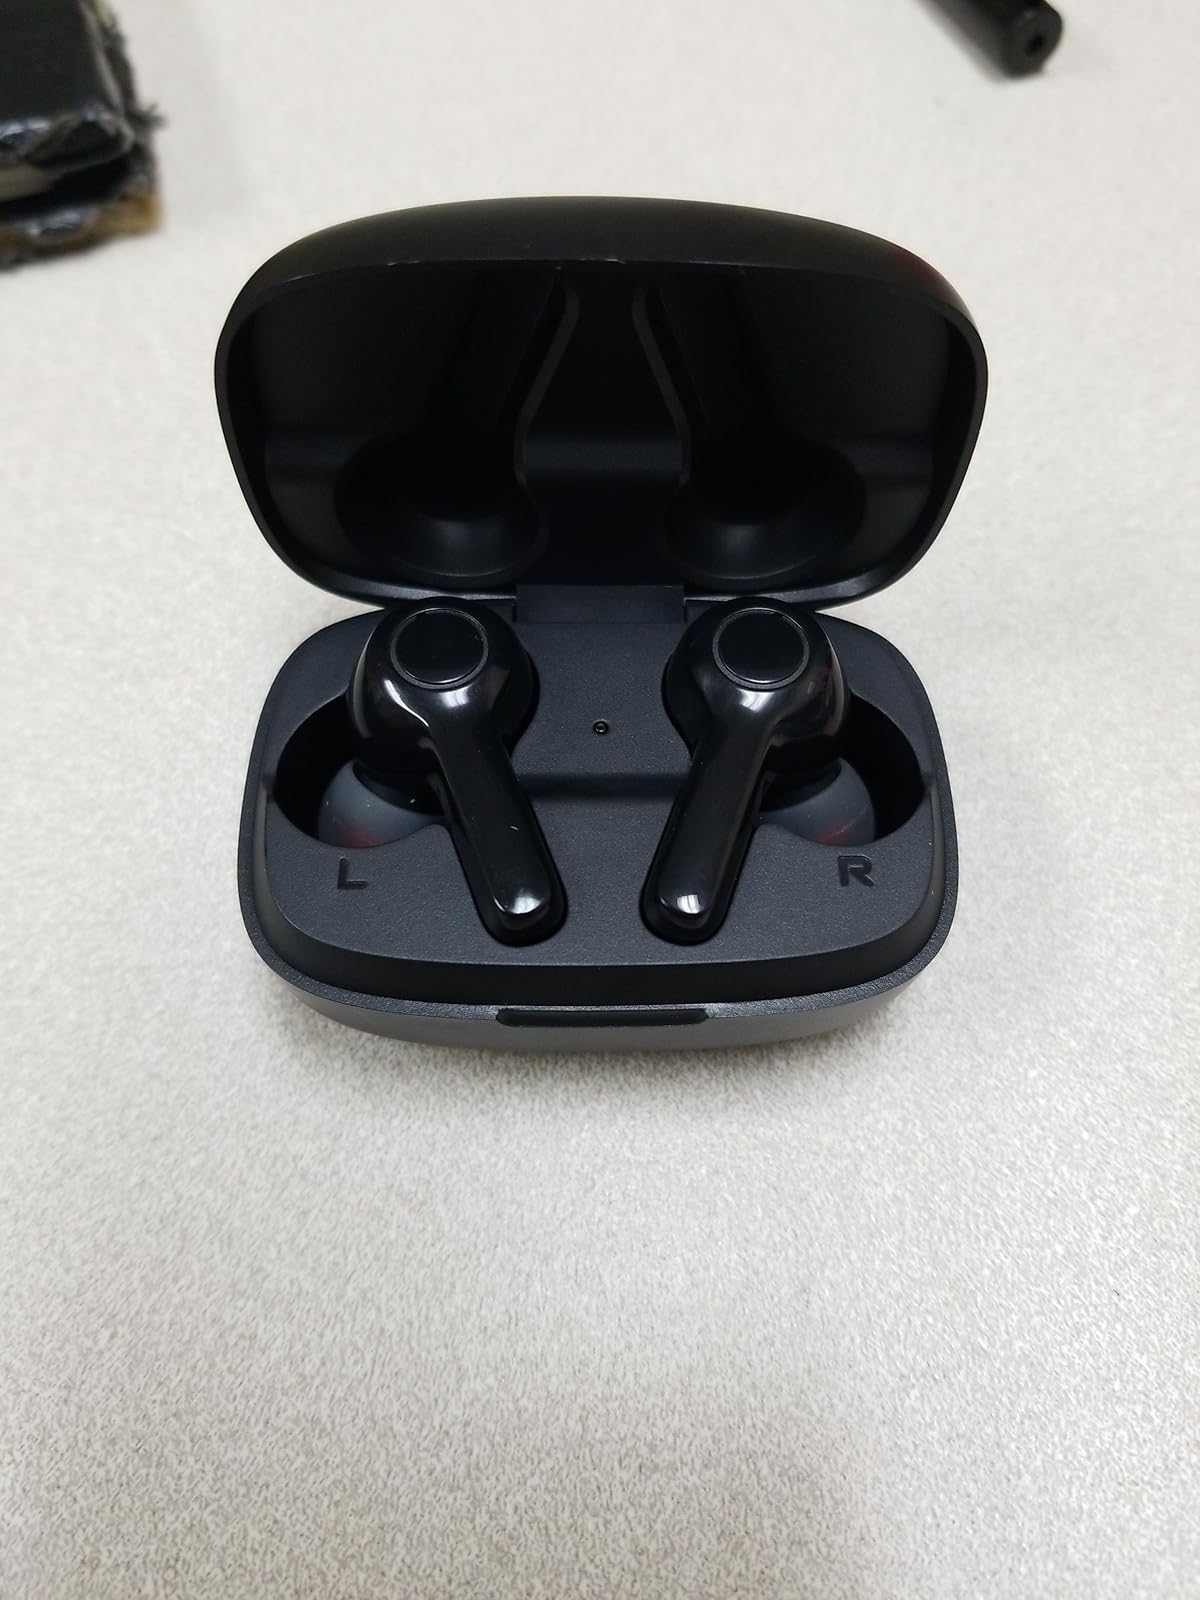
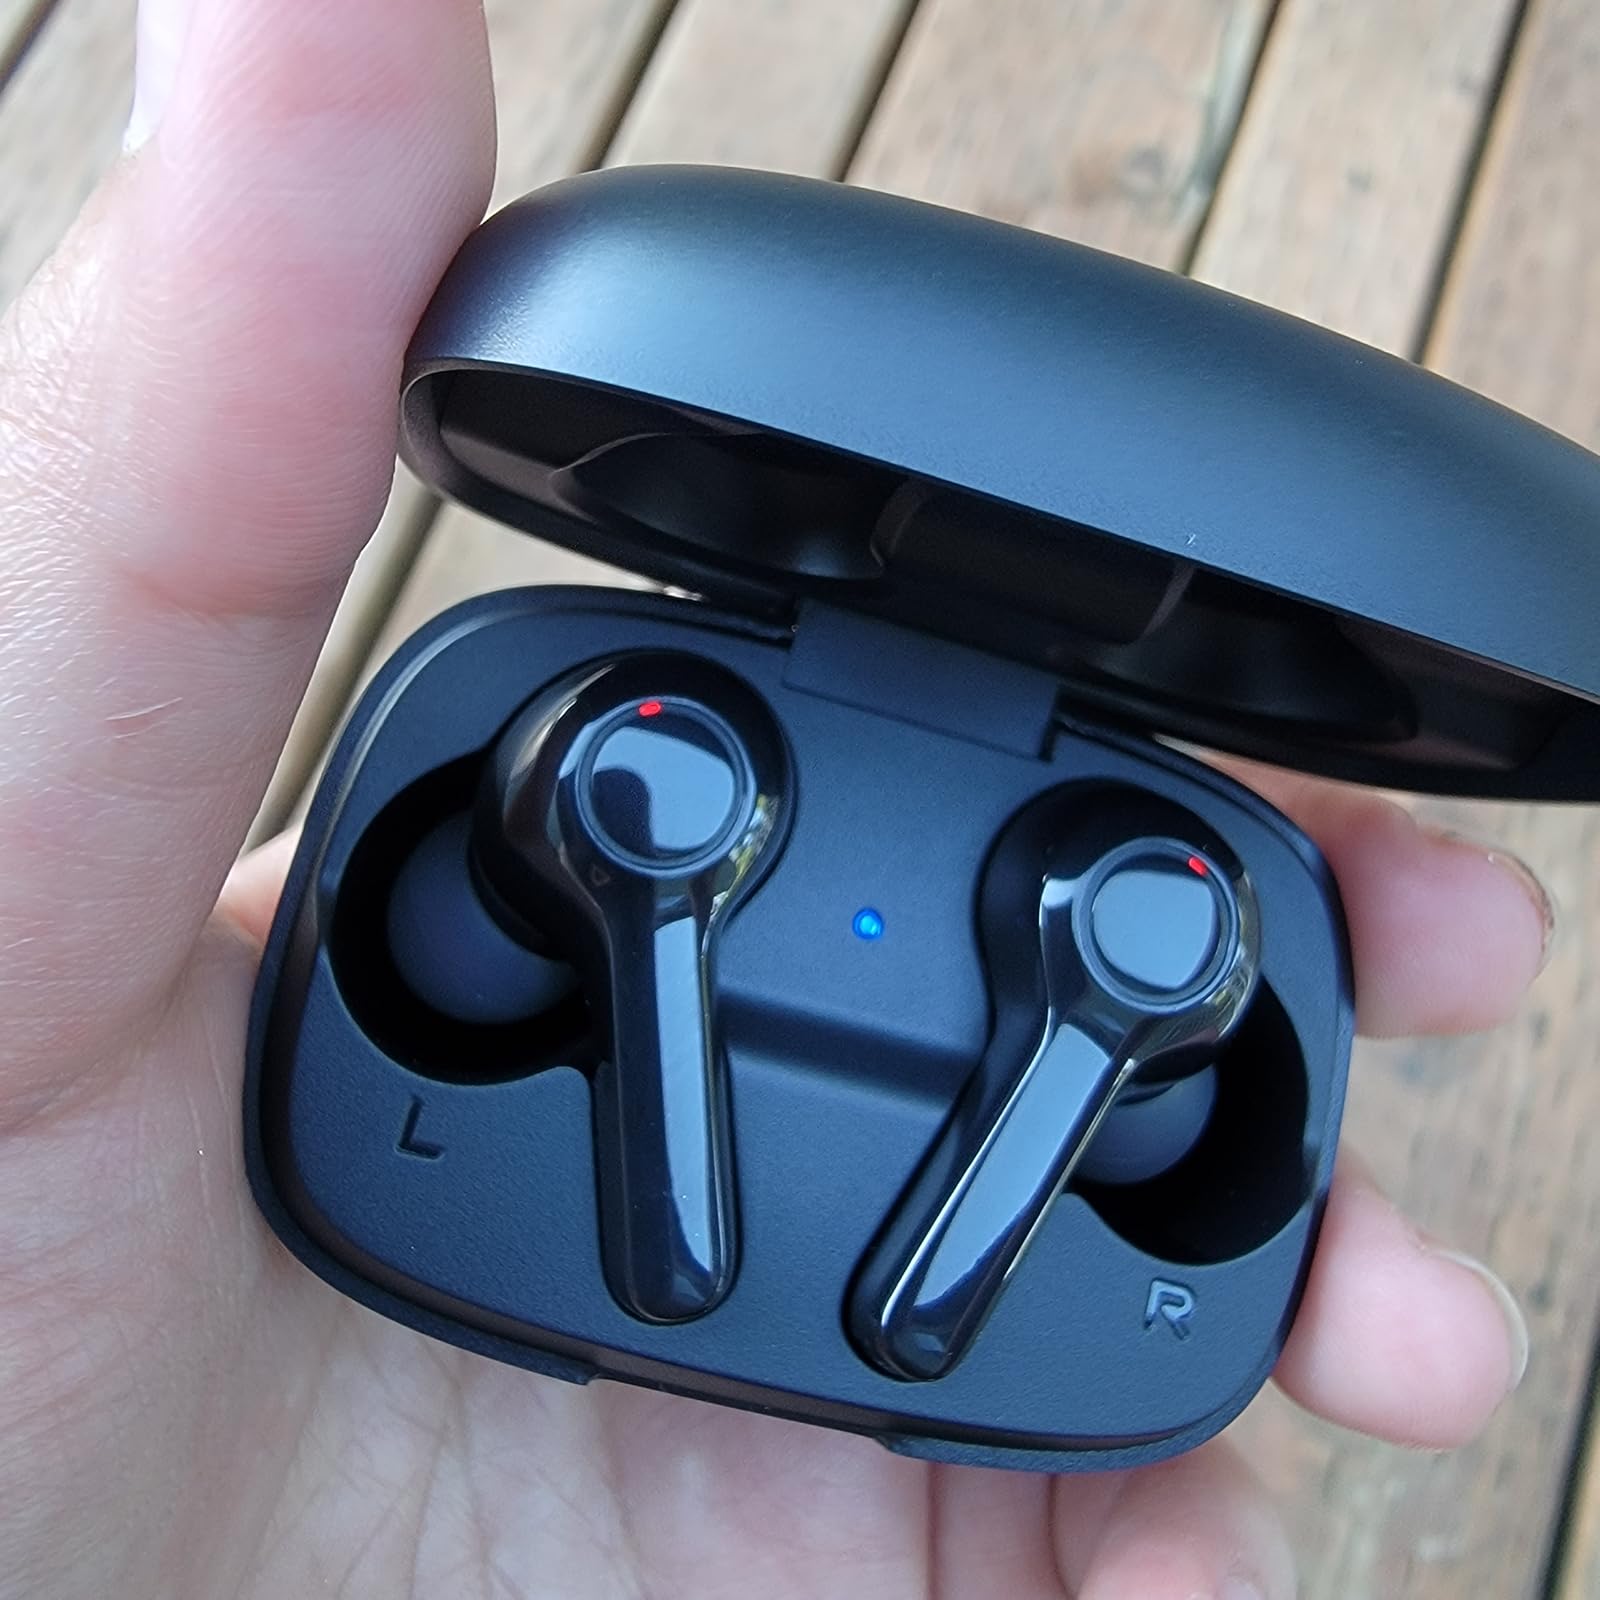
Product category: earbuds
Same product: yes